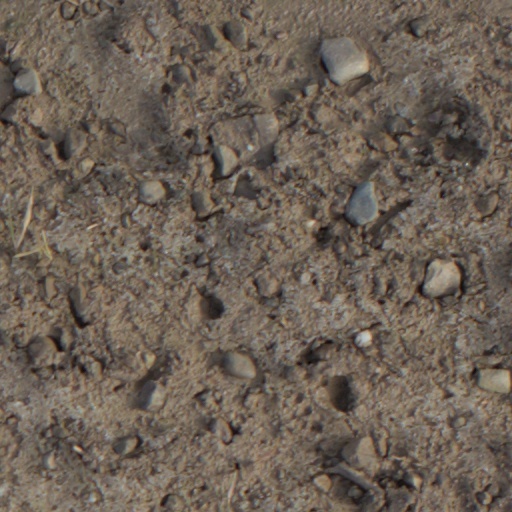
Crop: wheat